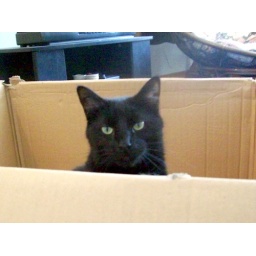
Cat in a box. Step 1: Put your cat in a box